Letterfrack

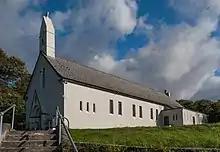
St. Joseph's church

In 1924–26 a church was built on the ground of the Industrial School after the designs of the architect Rudolf Maximilian Butler in a Romanesque Revival style. The church was dedicated to Saint Joseph by Thomas Gilmartin on 12 June 1926. The church consists of a single four-bay nave aligned north–south with two small side chapels and an attached sacristy on its western side.